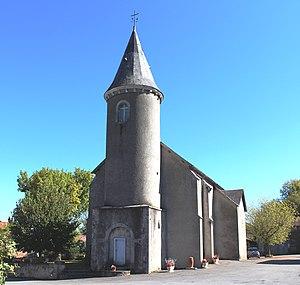
Église Saint-André de Montégut (Hautes-Pyrénées)
La liste des églises des Hautes-Pyrénées recense de manière exhaustive les églises situées dans le département français des Hautes-Pyrénées.
Montégut est une commune française située dans le département des Hautes-Pyrénées, en région Occitanie.